Hailey, Oxfordshire

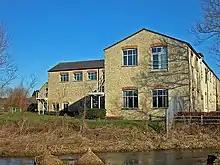
New Mill on the River Windrush

From the early 13th century there was a fulling mill on the Windrush in the south of the parish. It was run down in the latter half of the century, seems to have ceased trading by 1318 and may have been demolished. In the 1580s Thomas Box of Witney bought Burycroft, the land next to the former mill site, and had a new leat dug and mill built. By 1589 it was in production, and it has been called New Mill ever since. From the early 17th century, trades including fulling or tucking, broadweaving and clothing are frequently recorded in Hailey. By the middle of the 18th century, blanket-making dominated Hailey's wool trade as it did Witney's.